Bridge Base Online

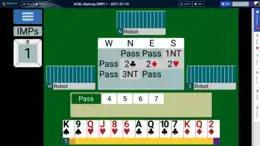
BBO web app

In addition to bridge rooms for casual play and teaching, BBO hosts many types of duplicate bridge tournaments, including events sanctioned by official bridge organizations such as the American Contract Bridge League or the English Bridge Union, which award official masterpoints to players.